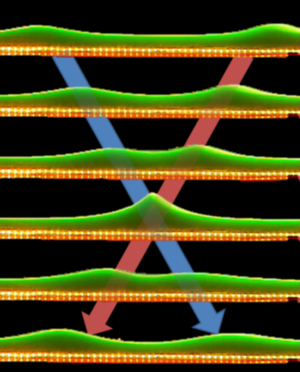
Collision de deux solitons hydrodynamiques. Laboratoire Interdisciplinaire CARNOT de Bourgogne, UMR 5209 CNRS-Université de Bourgogne, Dijon, Bourgogne, FRANCE Department of Physics of the University of Bourgogne Équipe Solitons, Lasers et Communications Optiques